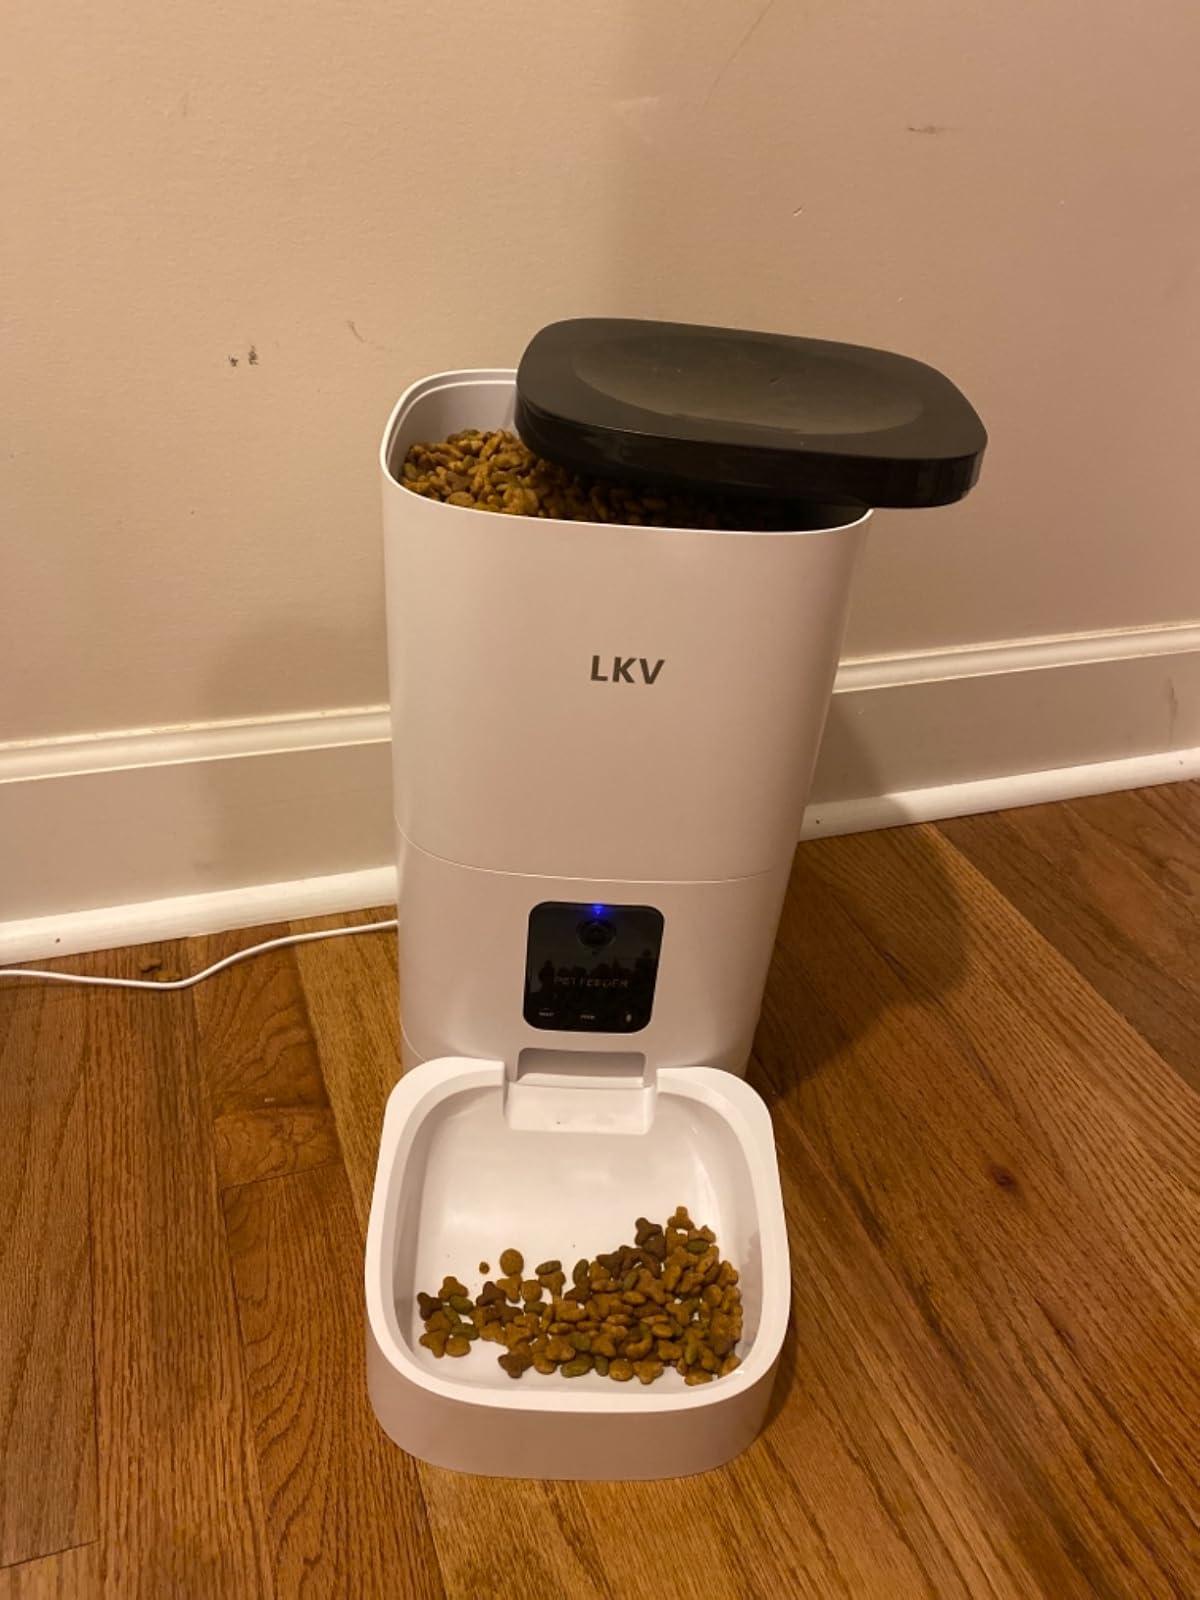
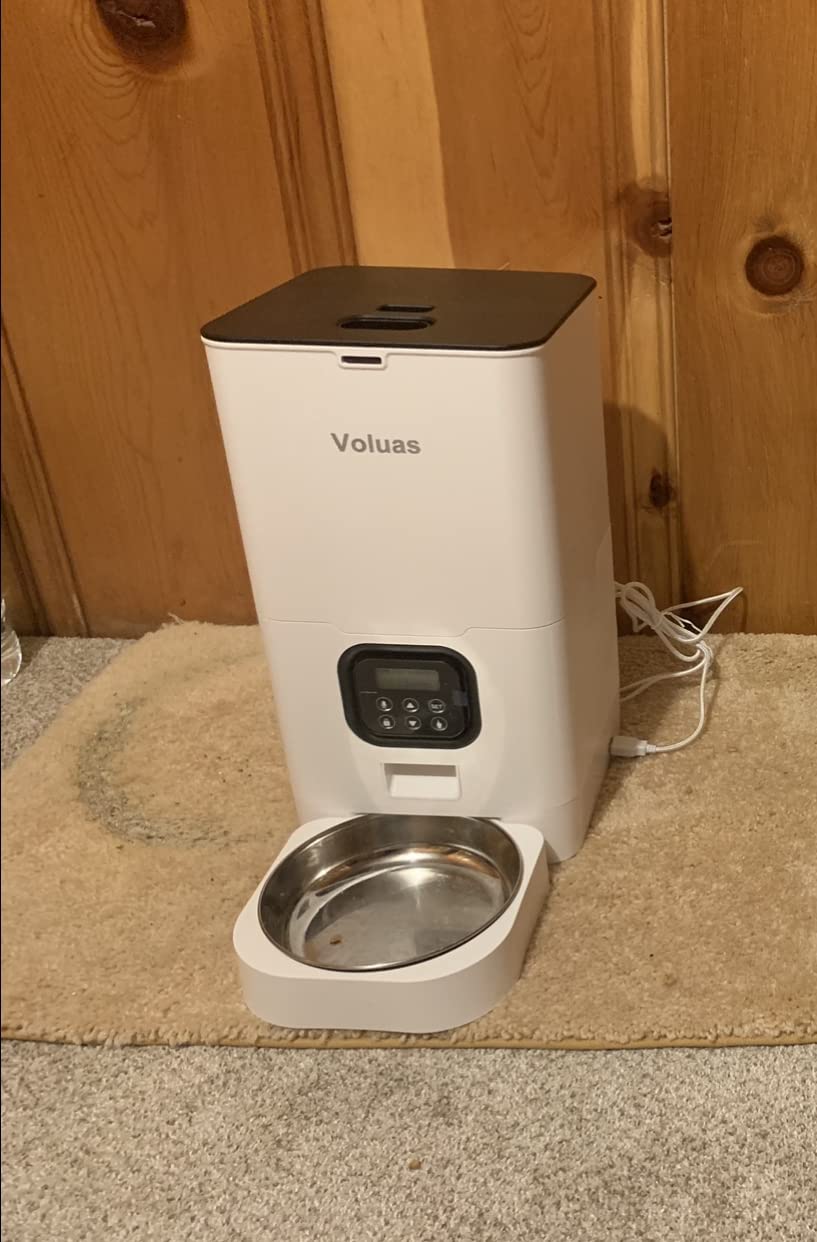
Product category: items_feeder
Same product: no